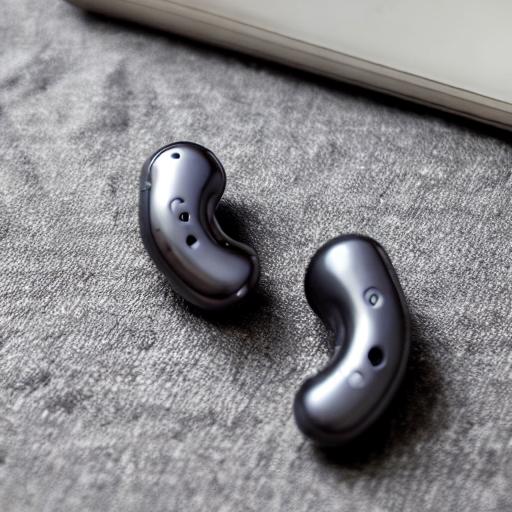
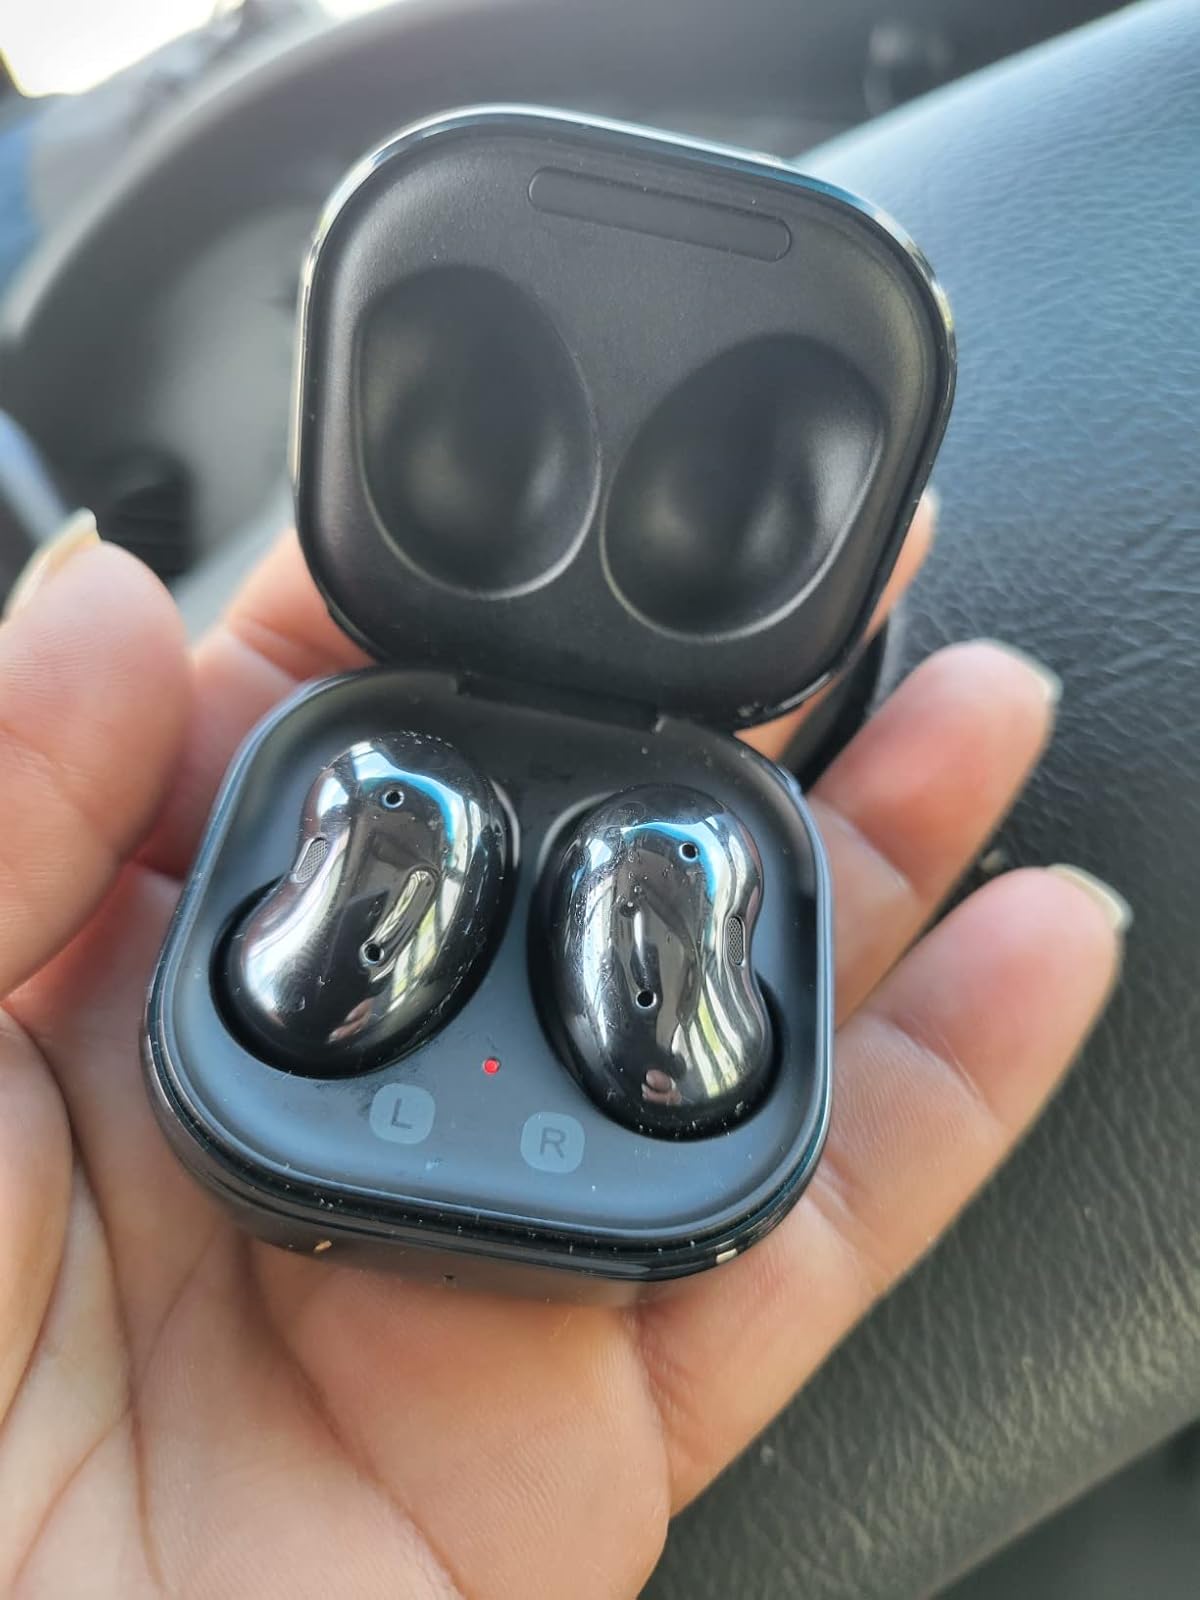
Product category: earbuds
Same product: no